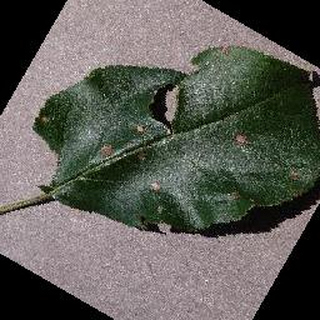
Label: apple_black_rot